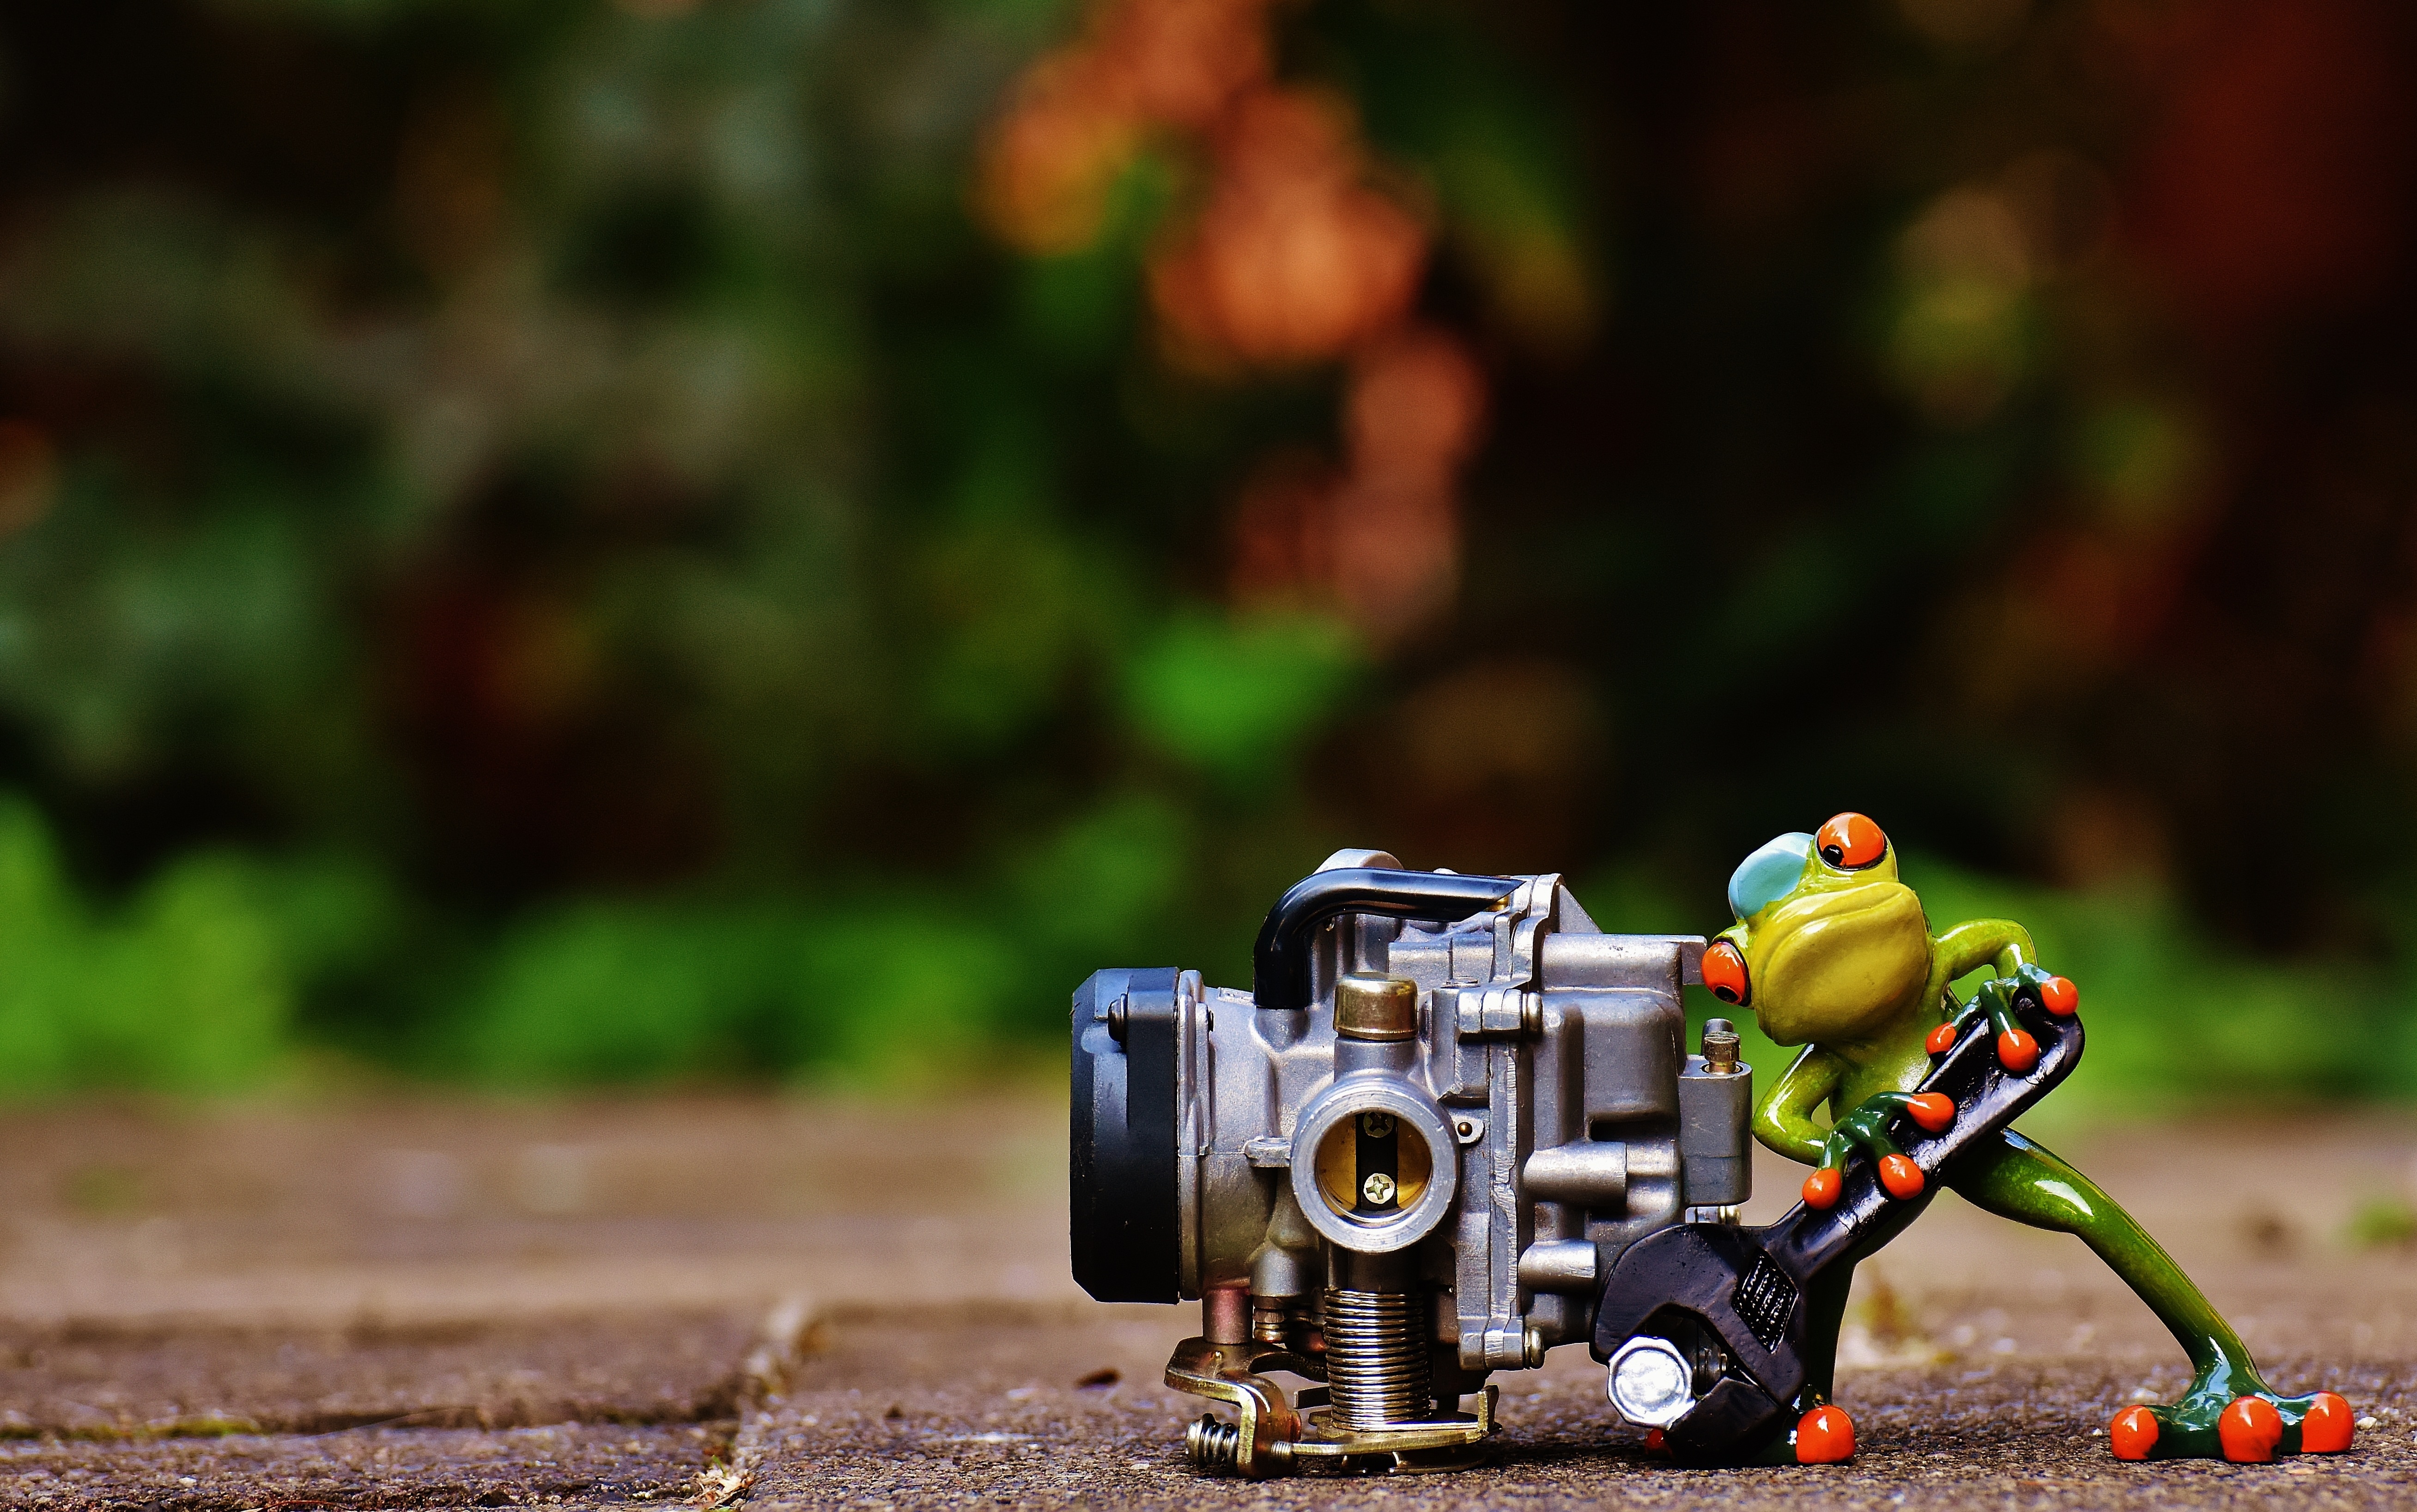
cute, repair, green, frog, toy, fig, screw, wrench, funny, frogs, mechanic, screenshot, screwdrivers, carburetor